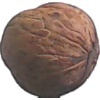
Label: Walnut 1